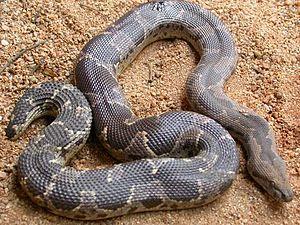
Eryx conicus est une espèce de serpents de la famille des Boidae.
Les Boidae sont une famille de serpents carnivores constricteurs que l'on rencontre surtout en zone tropicale. Elle rassemble notamment les reptiles appelés boas et anacondas.